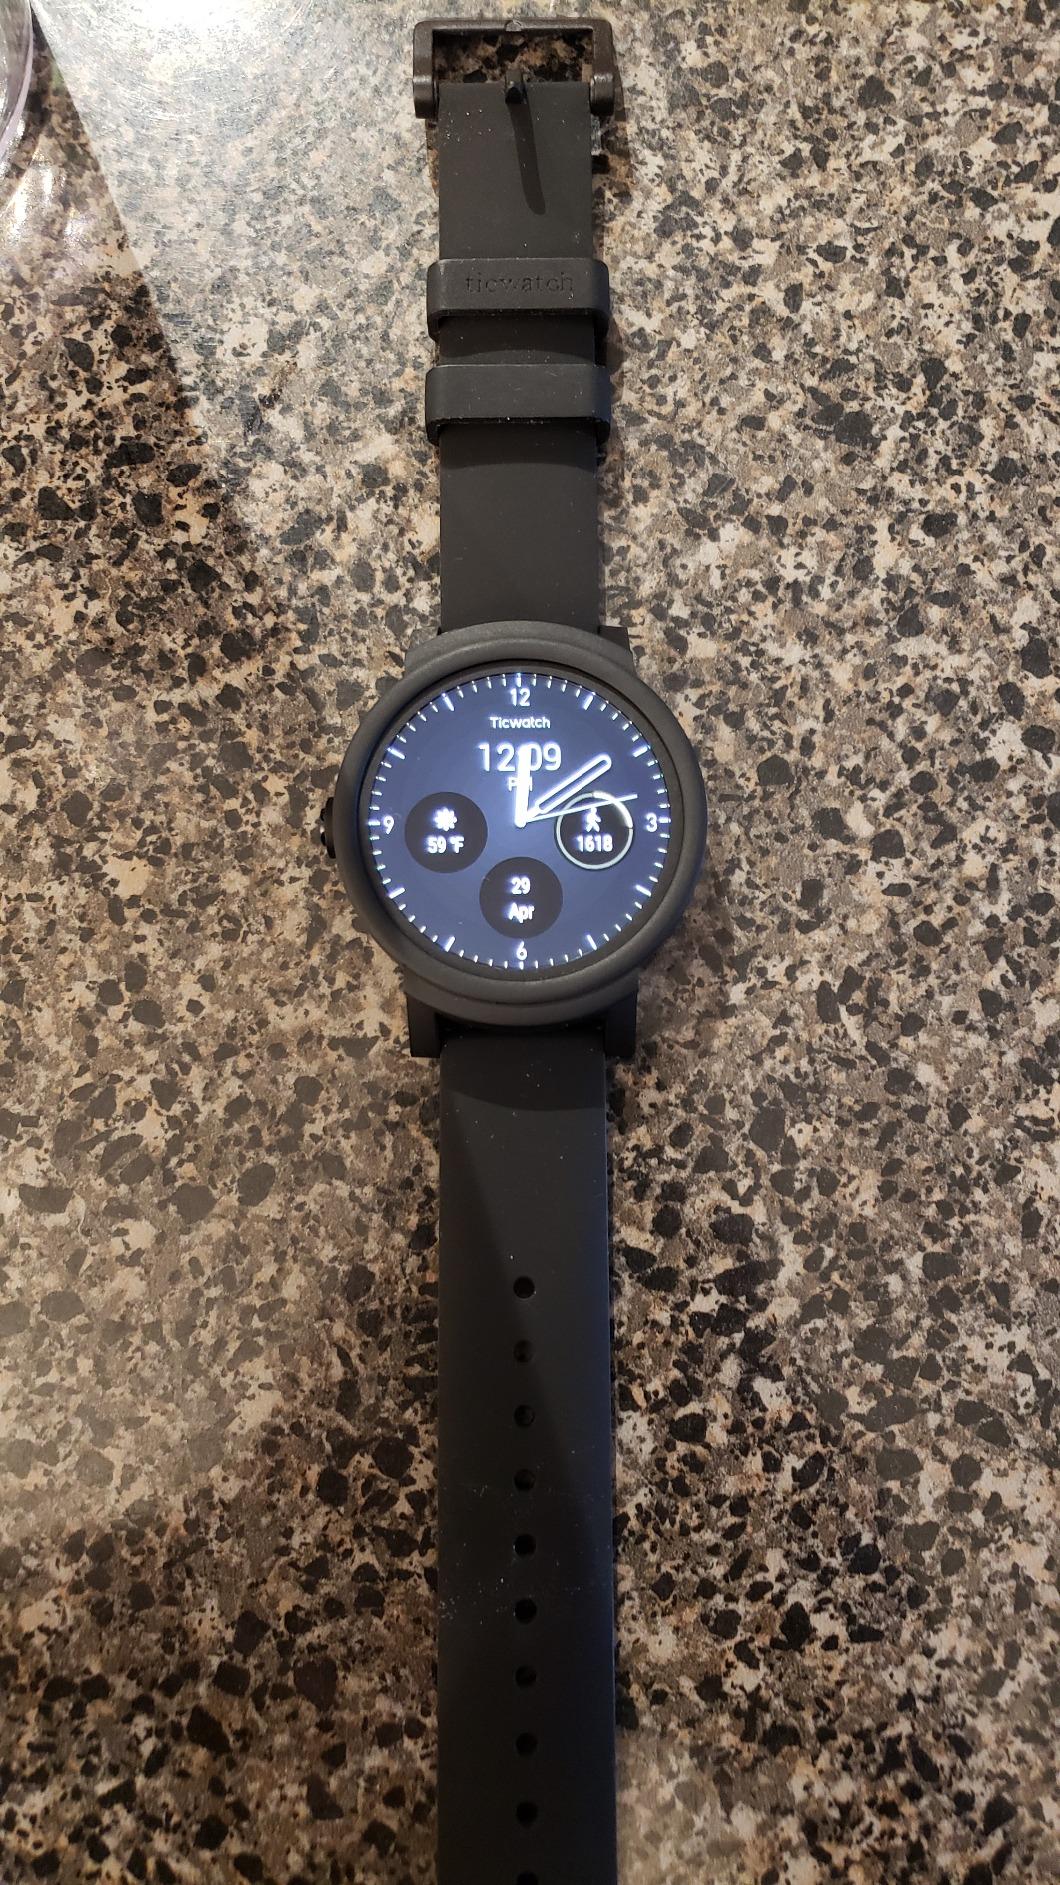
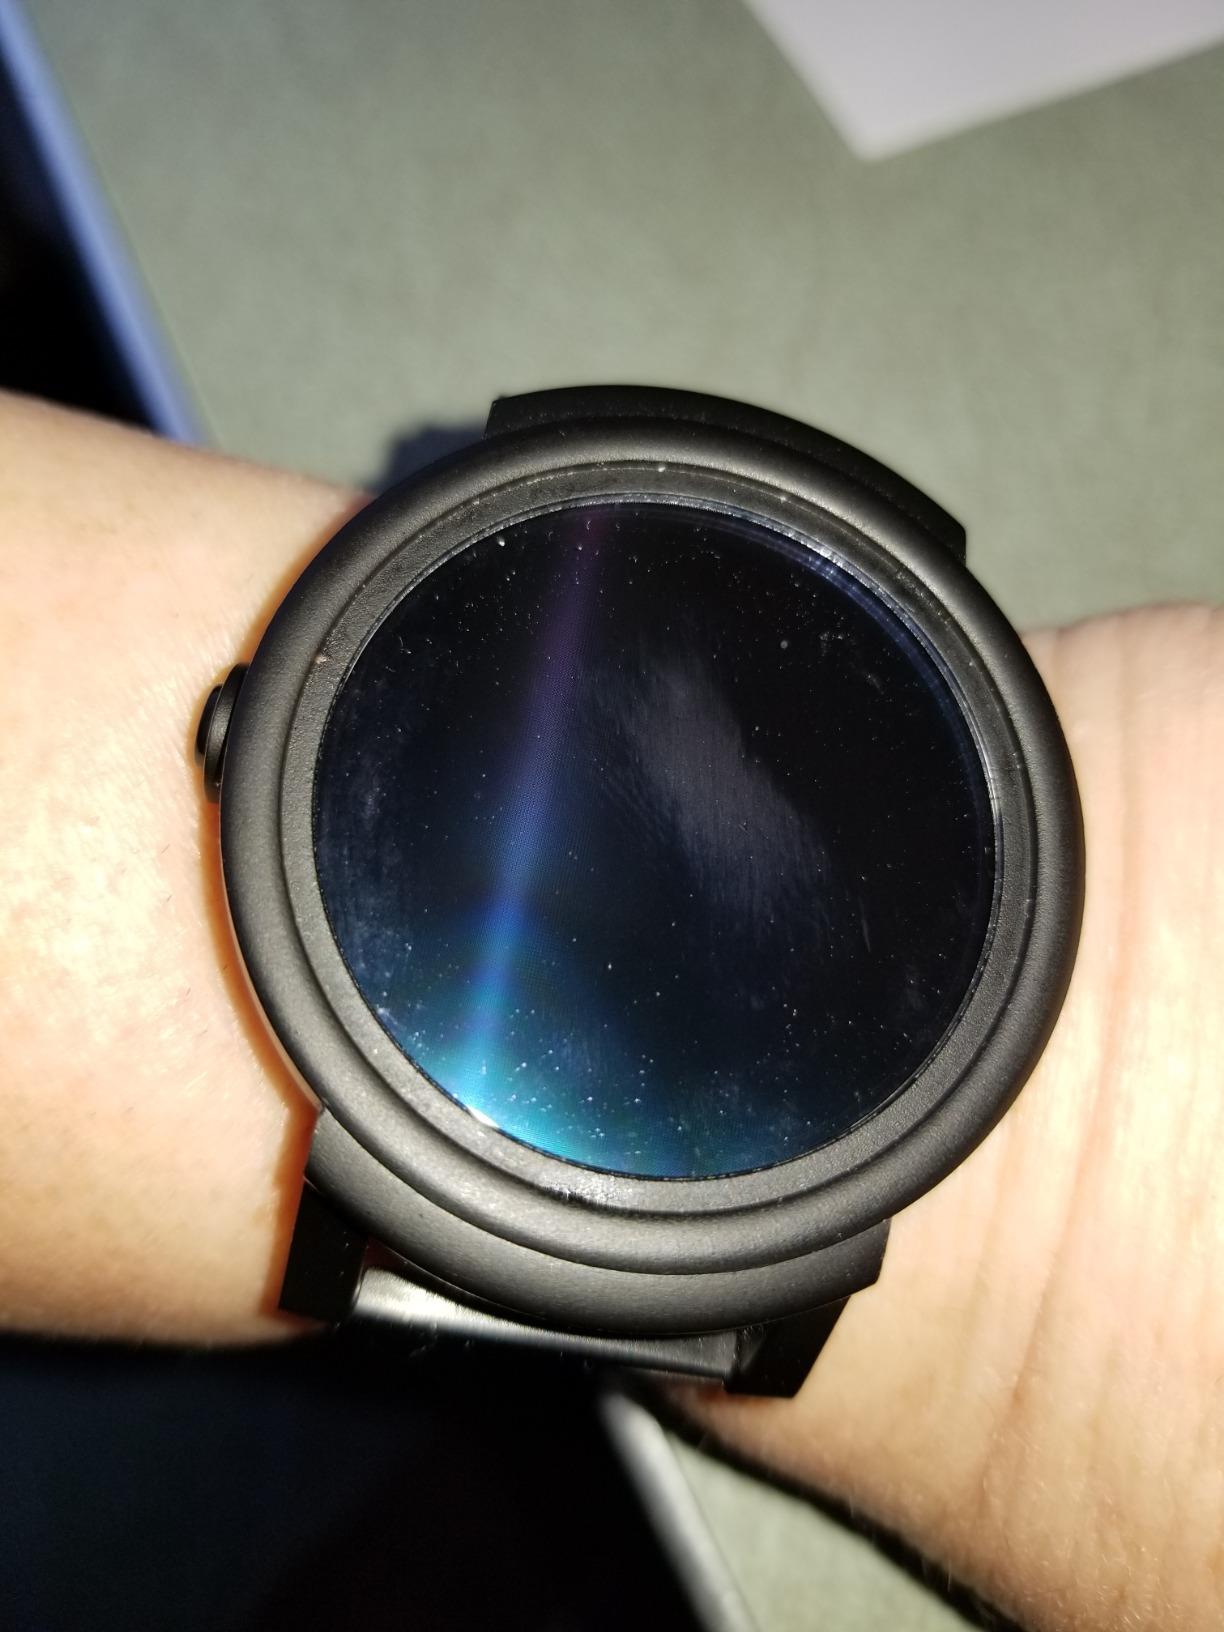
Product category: smartwatch
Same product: yes